Big Brother (British TV series) series 16

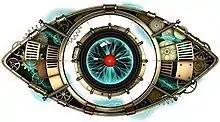
Series sixteen logo

Big Brother 2015, also known as Big Brother 16 and Big Brother: Timebomb, was the sixteenth series of the British reality television series "Big Brother", hosted by Emma Willis and narrated by Marcus Bentley. The series launched on Channel 5 in the United Kingdom and TV3 in the Republic of Ireland on 12 May 2015 and ended on 16 July 2015, a week earlier than planned. This was the earliest launch of a "Big Brother" series since the show's inception in 2000. It is the fifth regular series and the thirteenth series of "Big Brother" overall to air on Channel 5, and is the first regular series to air in May since "Big Brother 8" in 2007. It is also the first series to air in Ireland since its move to Channel 5 in 2011. On 2 February 2015, it was revealed that Willis had stepped down as a host on the show's spin-off series "Big Brother's Bit on the Side", though Rylan Clark will continue.